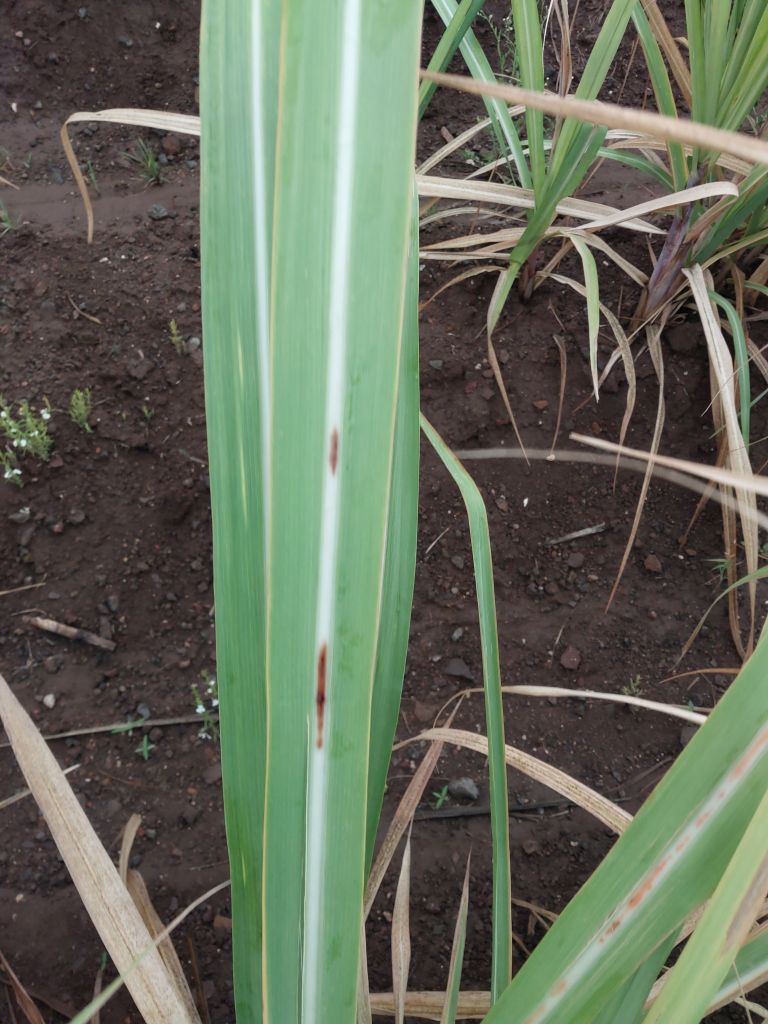
Label: Brown Spot